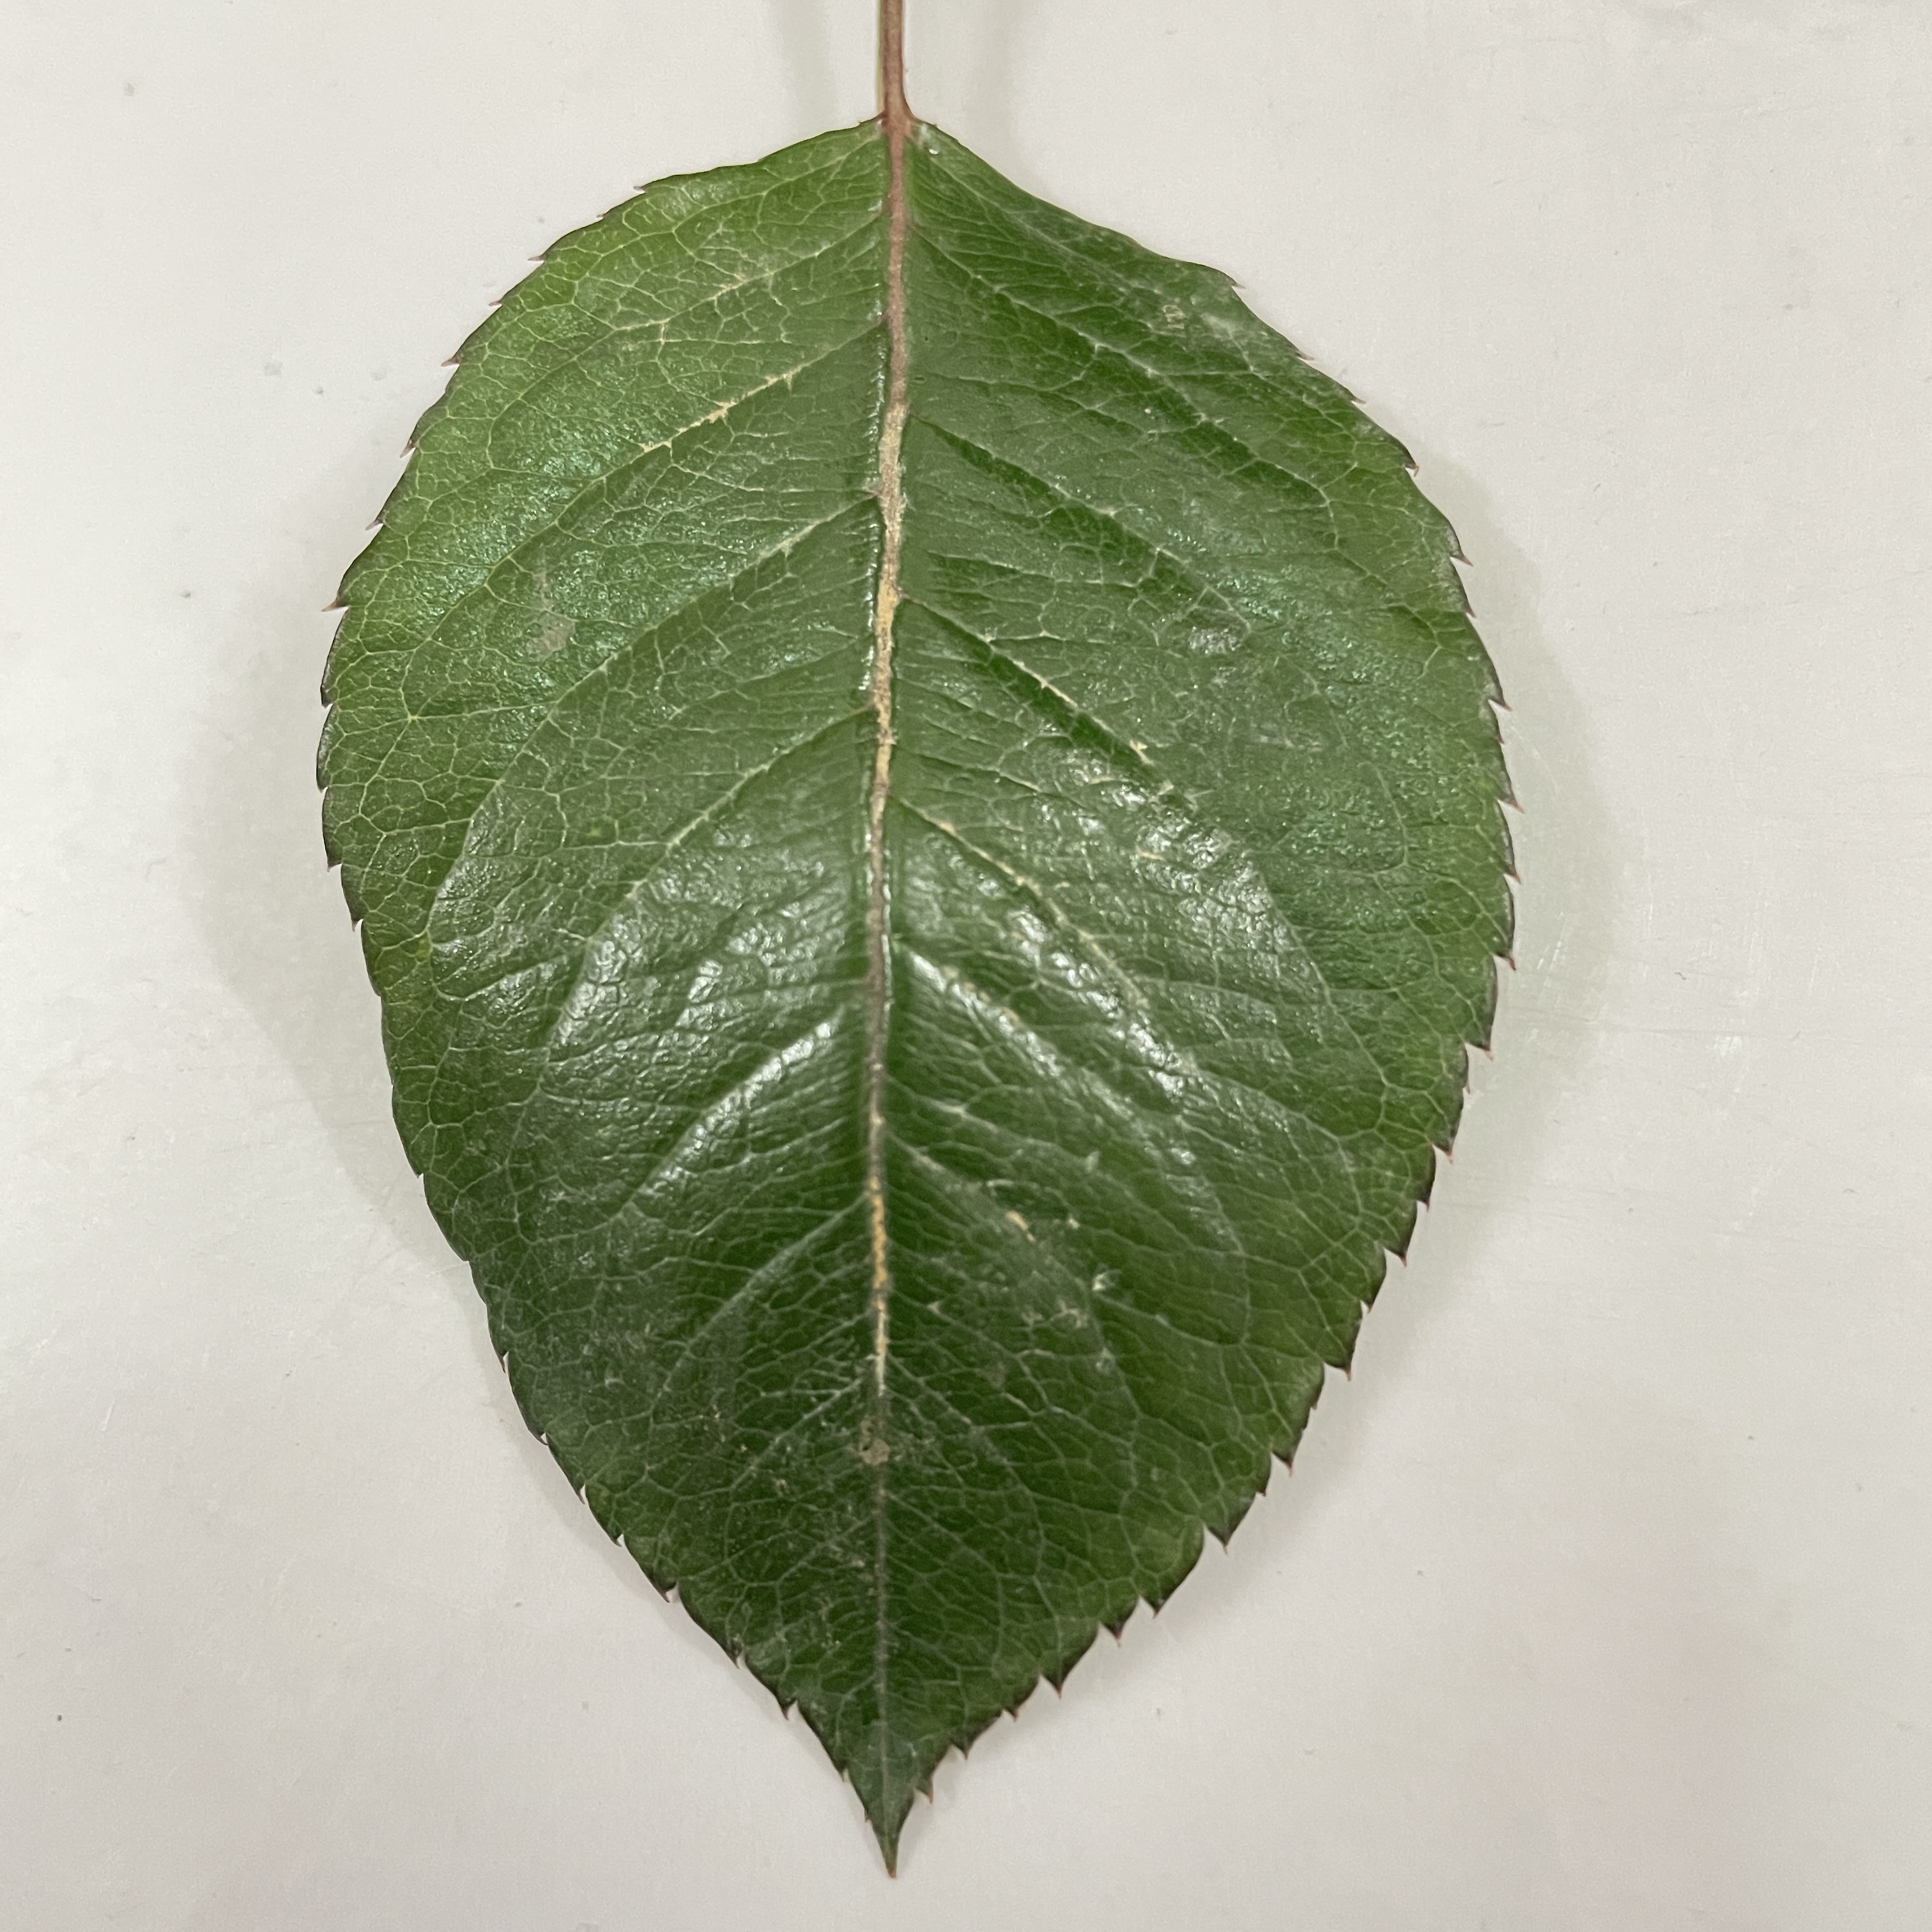
Label: Healthy Leaf